Black bloc

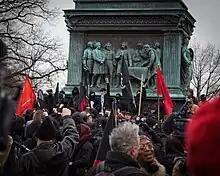
Black bloc anarchist protest in Washington, D.C., on J20 on a Civil War monument.

The first prominent use of the tactic in United States of America occurred at the Pentagon, in Washington, D.C., on 17 October 1988, although anarchists had been using similar tactics in small numbers in preceding years in places like San Francisco, culminating with several hundred anarchists in black smashing glass store fronts and attacking vehicles in the Berkeley Anarchist Riot of 1989. In D.C., over one thousand demonstrators—a small number consisting of a black bloc—called for the end to U.S. support for right wing death squads in El Salvador. A black bloc caused damage to property of GAP, Starbucks, Old Navy, and other retail locations in downtown Seattle during the 1999 anti-WTO demonstrations. They were a common feature of subsequent anti-globalization protests.